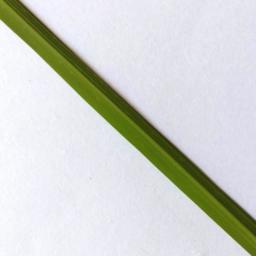
Label: Rice___Healthy